Jane Stickle

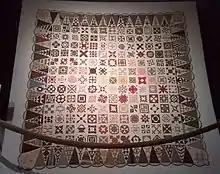
The Jane Stickle Quilt on display at the Bennington Museum

Jane A. Blakeley Stickle (1817-1896) was an American artist. She is most known for a quilt she completed in 1863, known as the 'Dear Jane' quilt.